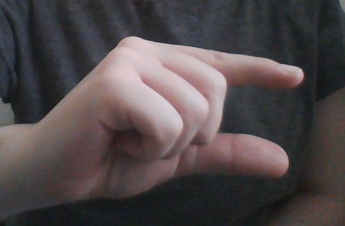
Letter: dal